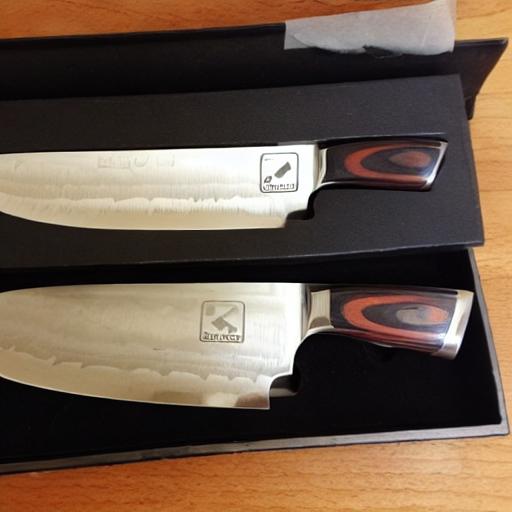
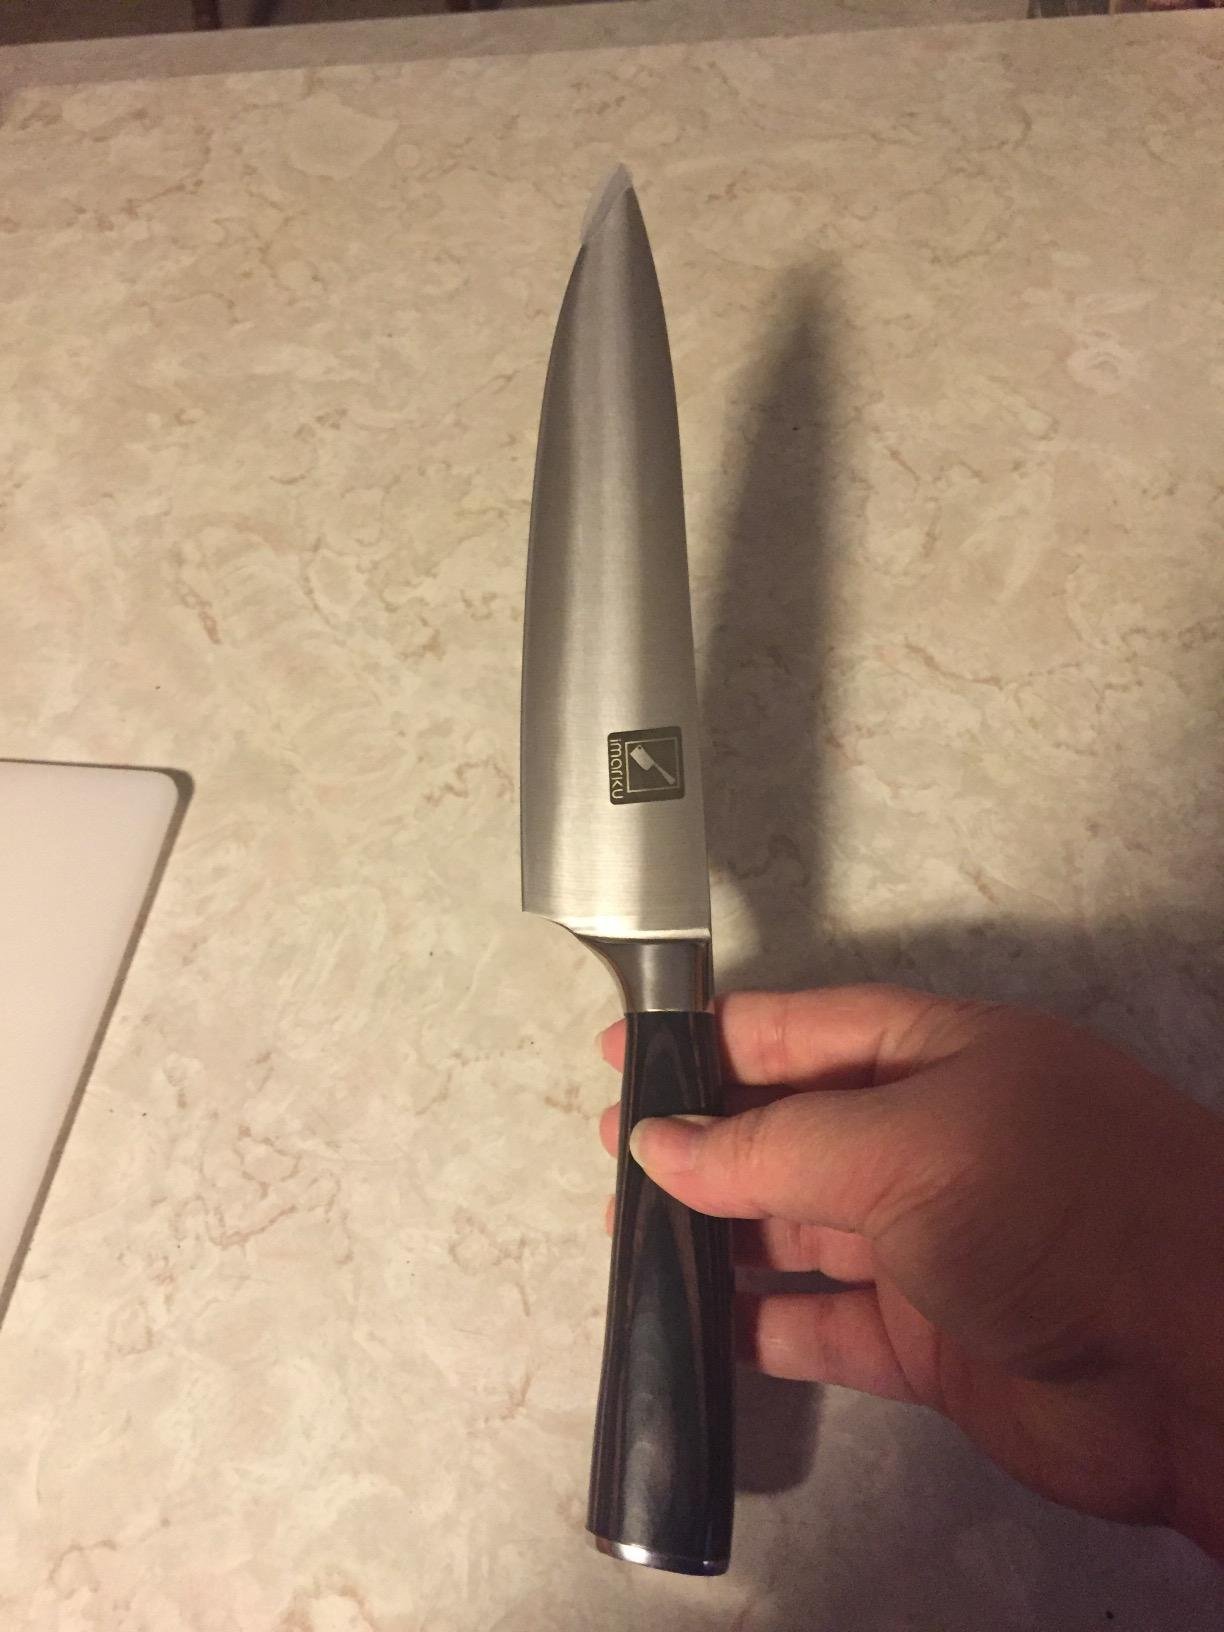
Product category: items_knife
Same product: no